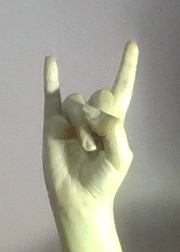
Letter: la